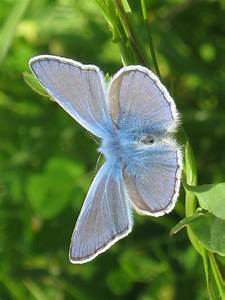
Label: butterfly